No Mercy (2003)

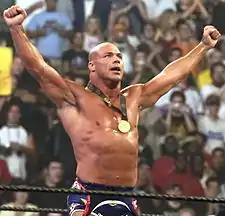
Kurt Angle, who faced John Cena at No Mercy

Another featured bout on the undercard pitted Kurt Angle against John Cena. On the September 18 episode of "SmackDown!", Angle lost an Iron Man match to Brock Lesnar for the WWE Championship. The match marked the third time that Angle defended the title against Lesnar with the first being WrestleMania XIX where Lesnar won the title and the second being SummerSlam which Angle retained. On the September 25 episode of "SmackDown!", Angle tried to call Lesnar out to the ring, demanding a rematch, but instead Cena came to the ring and attacked Angle. On the October 2 episode of "SmackDown!", Lesnar and Cena faced the team of Angle and The Undertaker, which Cena and Lesnar won after Cena struck Angle with a chain. On the October 9 episode of "SmackDown!", a rap battle took place between Cena and Angle, in which both men performed raps insulting each other. The battle ended with Angle attacking Cena and the two proceeding to fight in the ring.